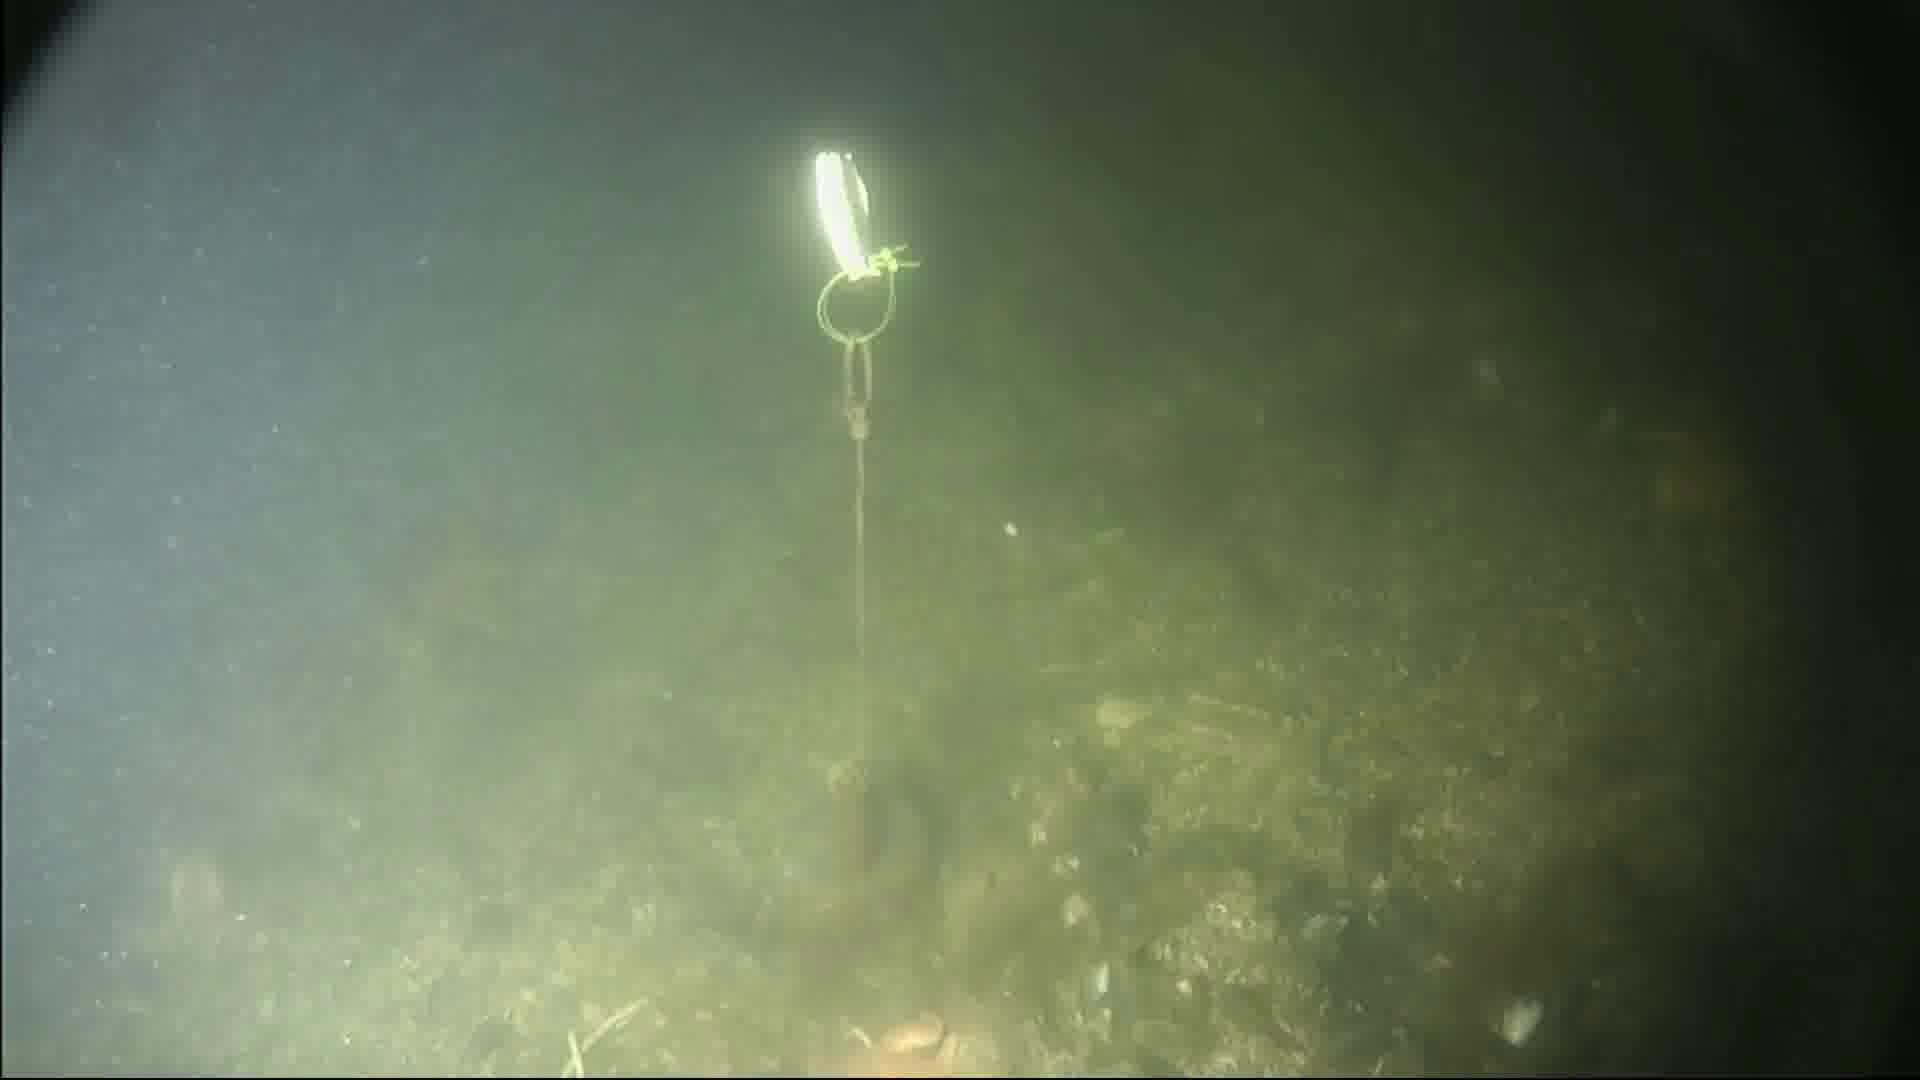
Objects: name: crab
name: starfish